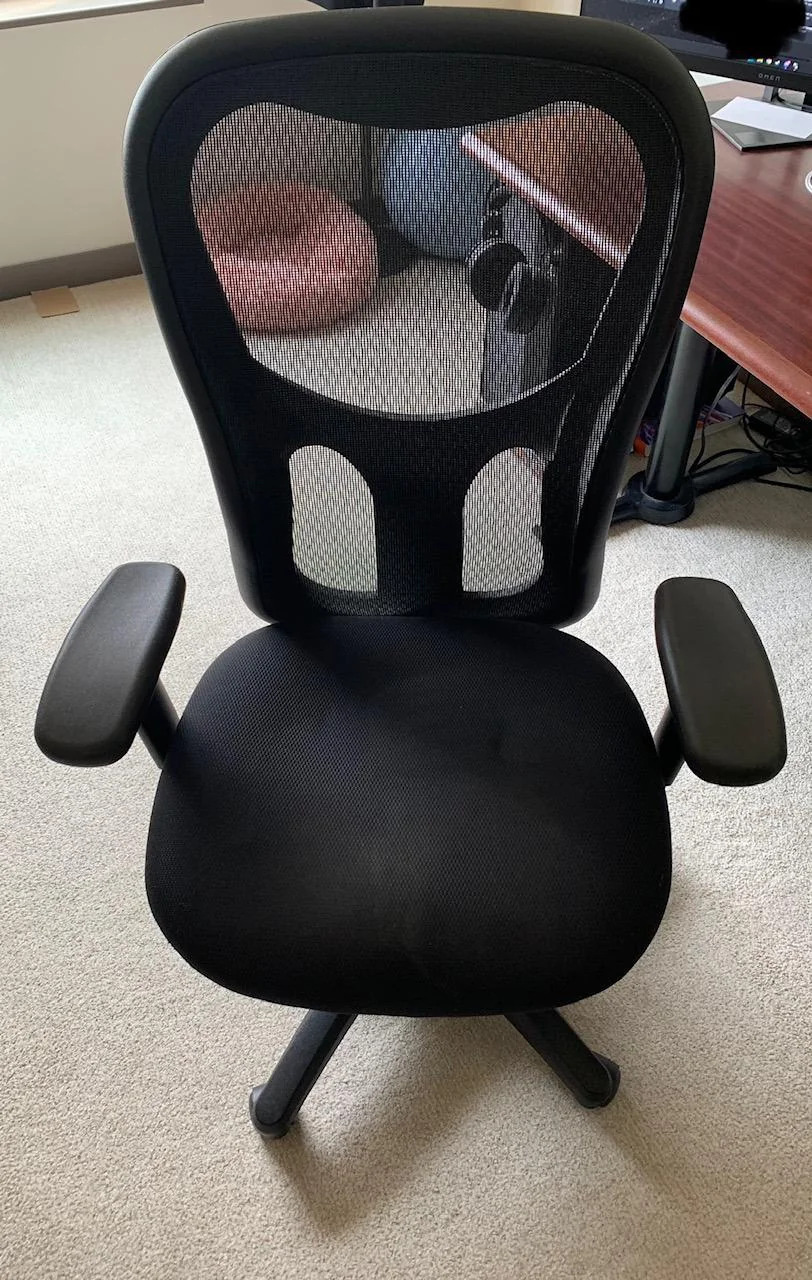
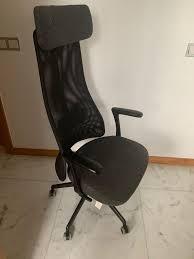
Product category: items_chair
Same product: no